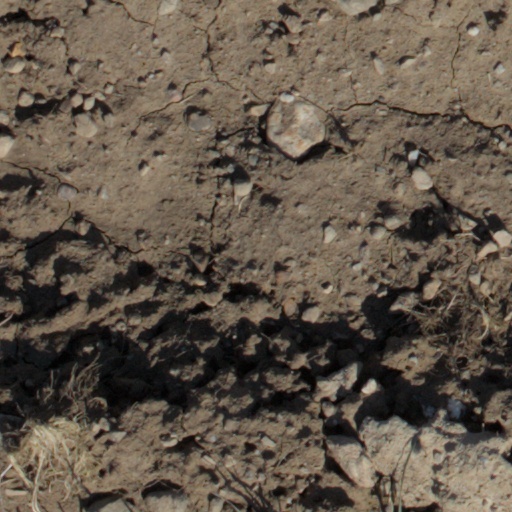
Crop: wheat